Carlos Romero (actor)

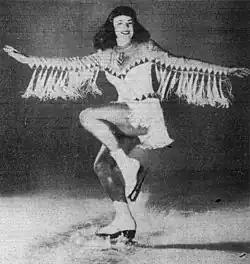
Romero was married to fellow ice skater Betty Schalow ("pictured") from 1947 to 1949.

Starting in September 1947, Carlos toured with the "Ice Follies of 1948". His father had switched to working for the competing Ice Vanities troupe in 1946. Despite the parental defection, Carlos resumed performing with the show in character parts, generally comic acrobatic bits. The tour's premiere at the Pan Pacific Auditorium in Hollywood was broadcast live by KTLA on September 18, 1947. This was Carlos first known appearance on screen, playing a matador trying to battle with the Disney character Ferdinand the Bull. Though the broadcast was not recorded, home movie film of the same premiere, including a brief scene of Carlos, was on YouTube as of August 2021.